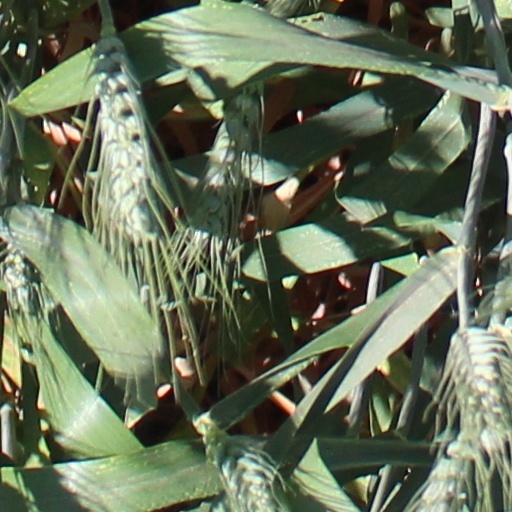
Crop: wheat